Frida Gustavsson

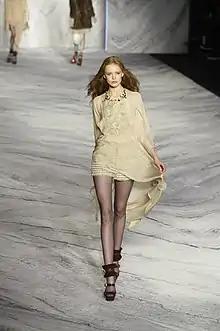
Gustavsson walking the runway for 3.1 Phillip Lim in 2010

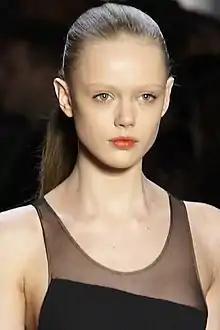
Gustavsson in 2010

Gustavsson was scouted at age 10 when she was at an IKEA with her father. She began modeling locally in 2008, and in the same year she moved to Japan to pursue modelling. She opened the Valentino Haute Couture fall 2012 show in Paris. She has walked shows for dozens of fashion brands such as Fendi, Christian Dior, Alexander McQueen, Marc Jacobs, Michael Kors, Calvin Klein, Oscar de la Renta, Hermès, Jean Paul Gaultier, Dolce & Gabbana, Yves Saint Laurent, Ralph Lauren, and Versace. She also walked in the Victoria's Secret Fashion Show 2012. In 2013, Gustavsson was announced as the face of Maybelline, and appeared in their ads and commercials. She was the fourth most requested model of the spring 2010 season, behind Kasia Struss, Liu Wen, and Constance Jablonski.